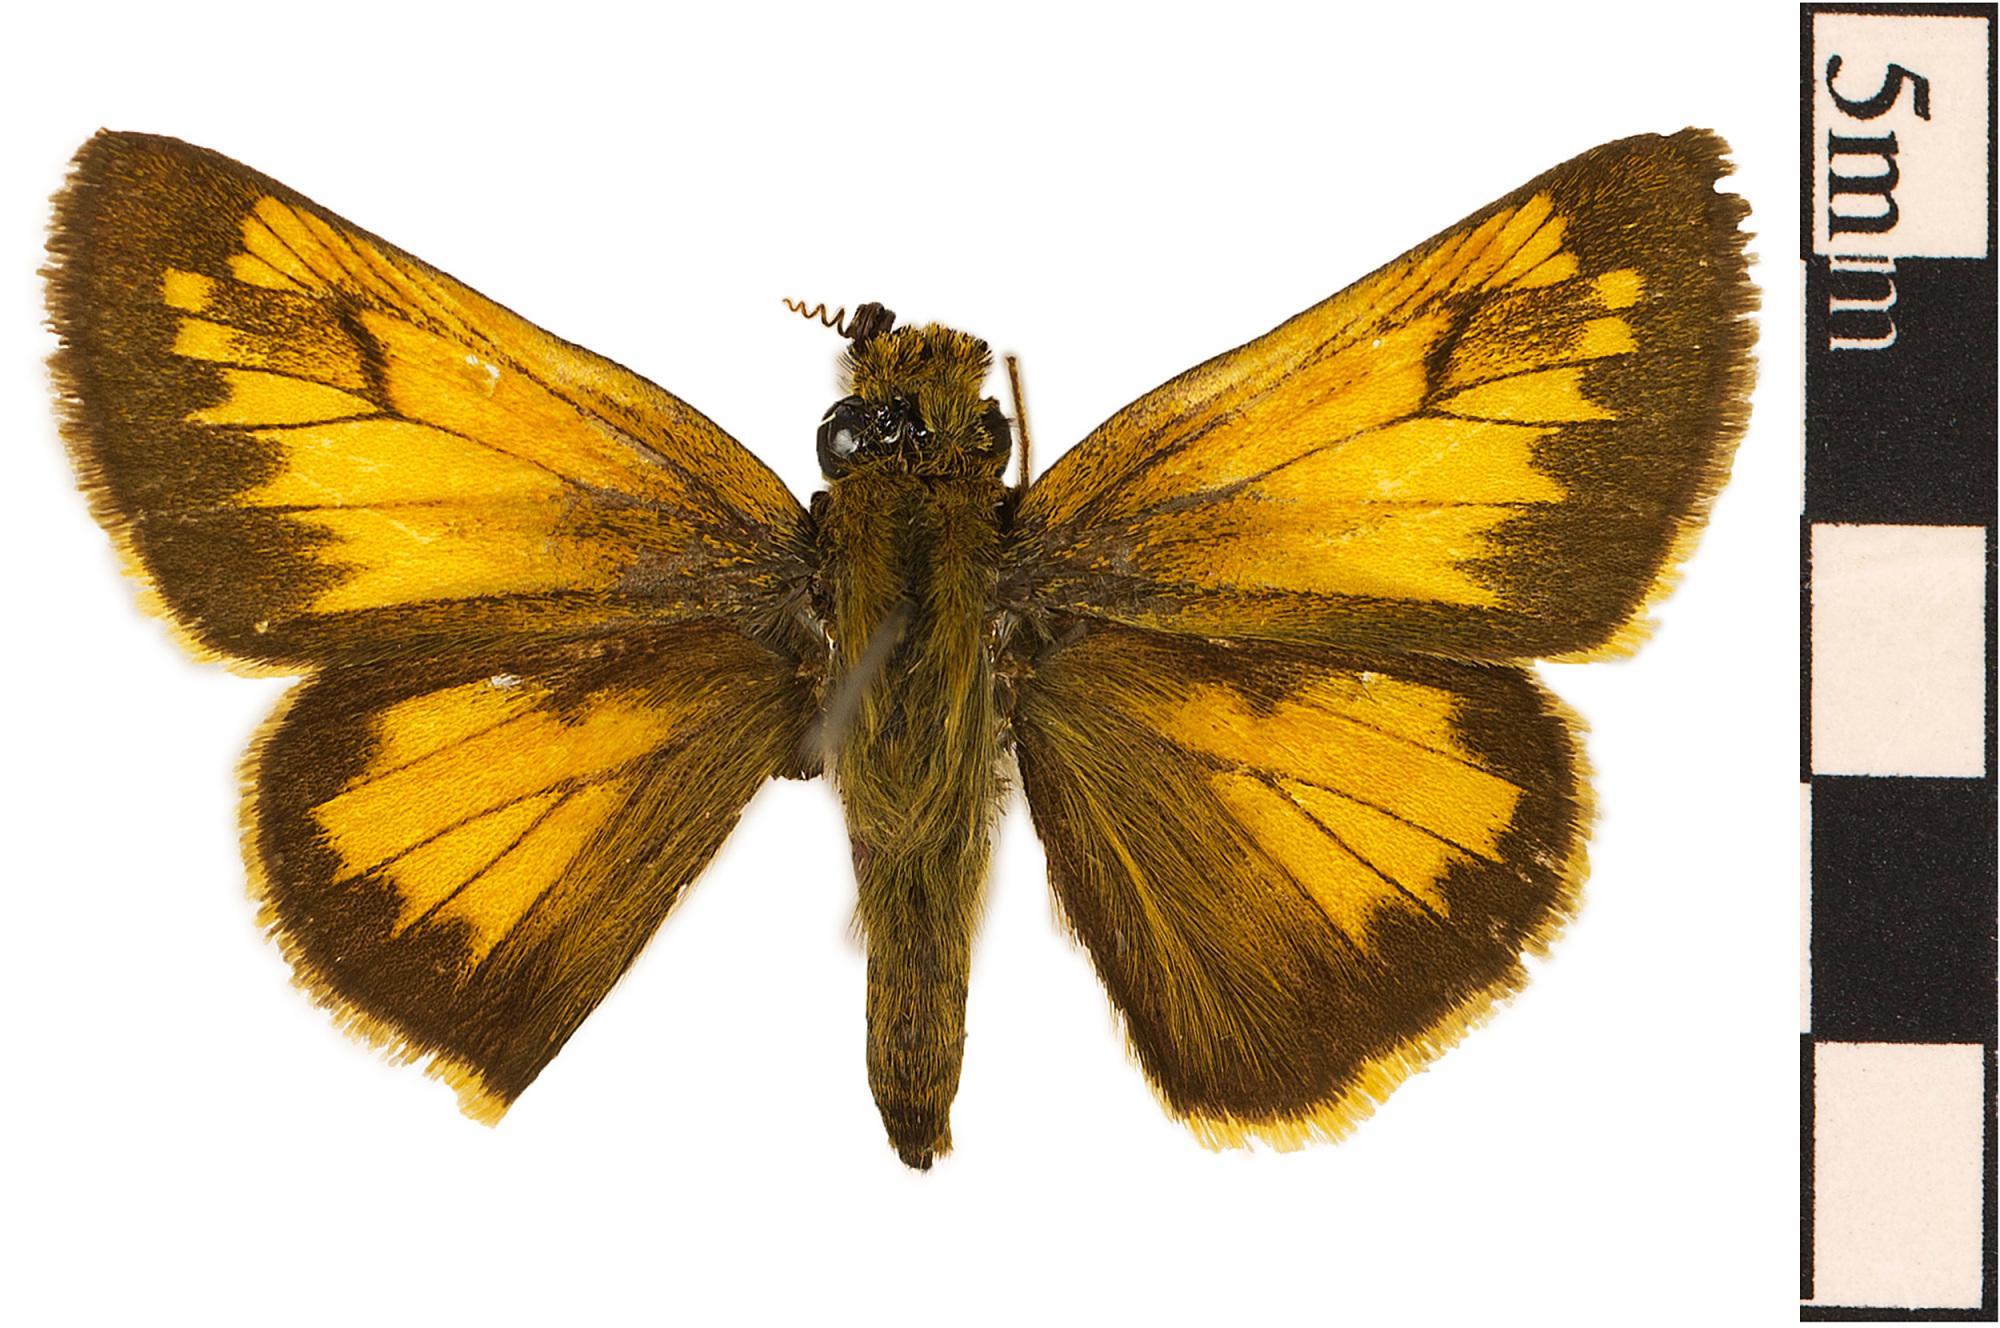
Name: Hobomok Skipper
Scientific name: Poanes hobomok
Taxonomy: Animalia, Arthropoda, Hexapoda, Insecta, Lepidoptera, Hesperiidae
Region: US Mid Atlantic (PA, NJ, MD, DE, DC, VA, WV)
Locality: Along woods edge, North America, United States, Maryland, Baltimore County
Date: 1968